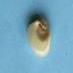
Maize quality: Good